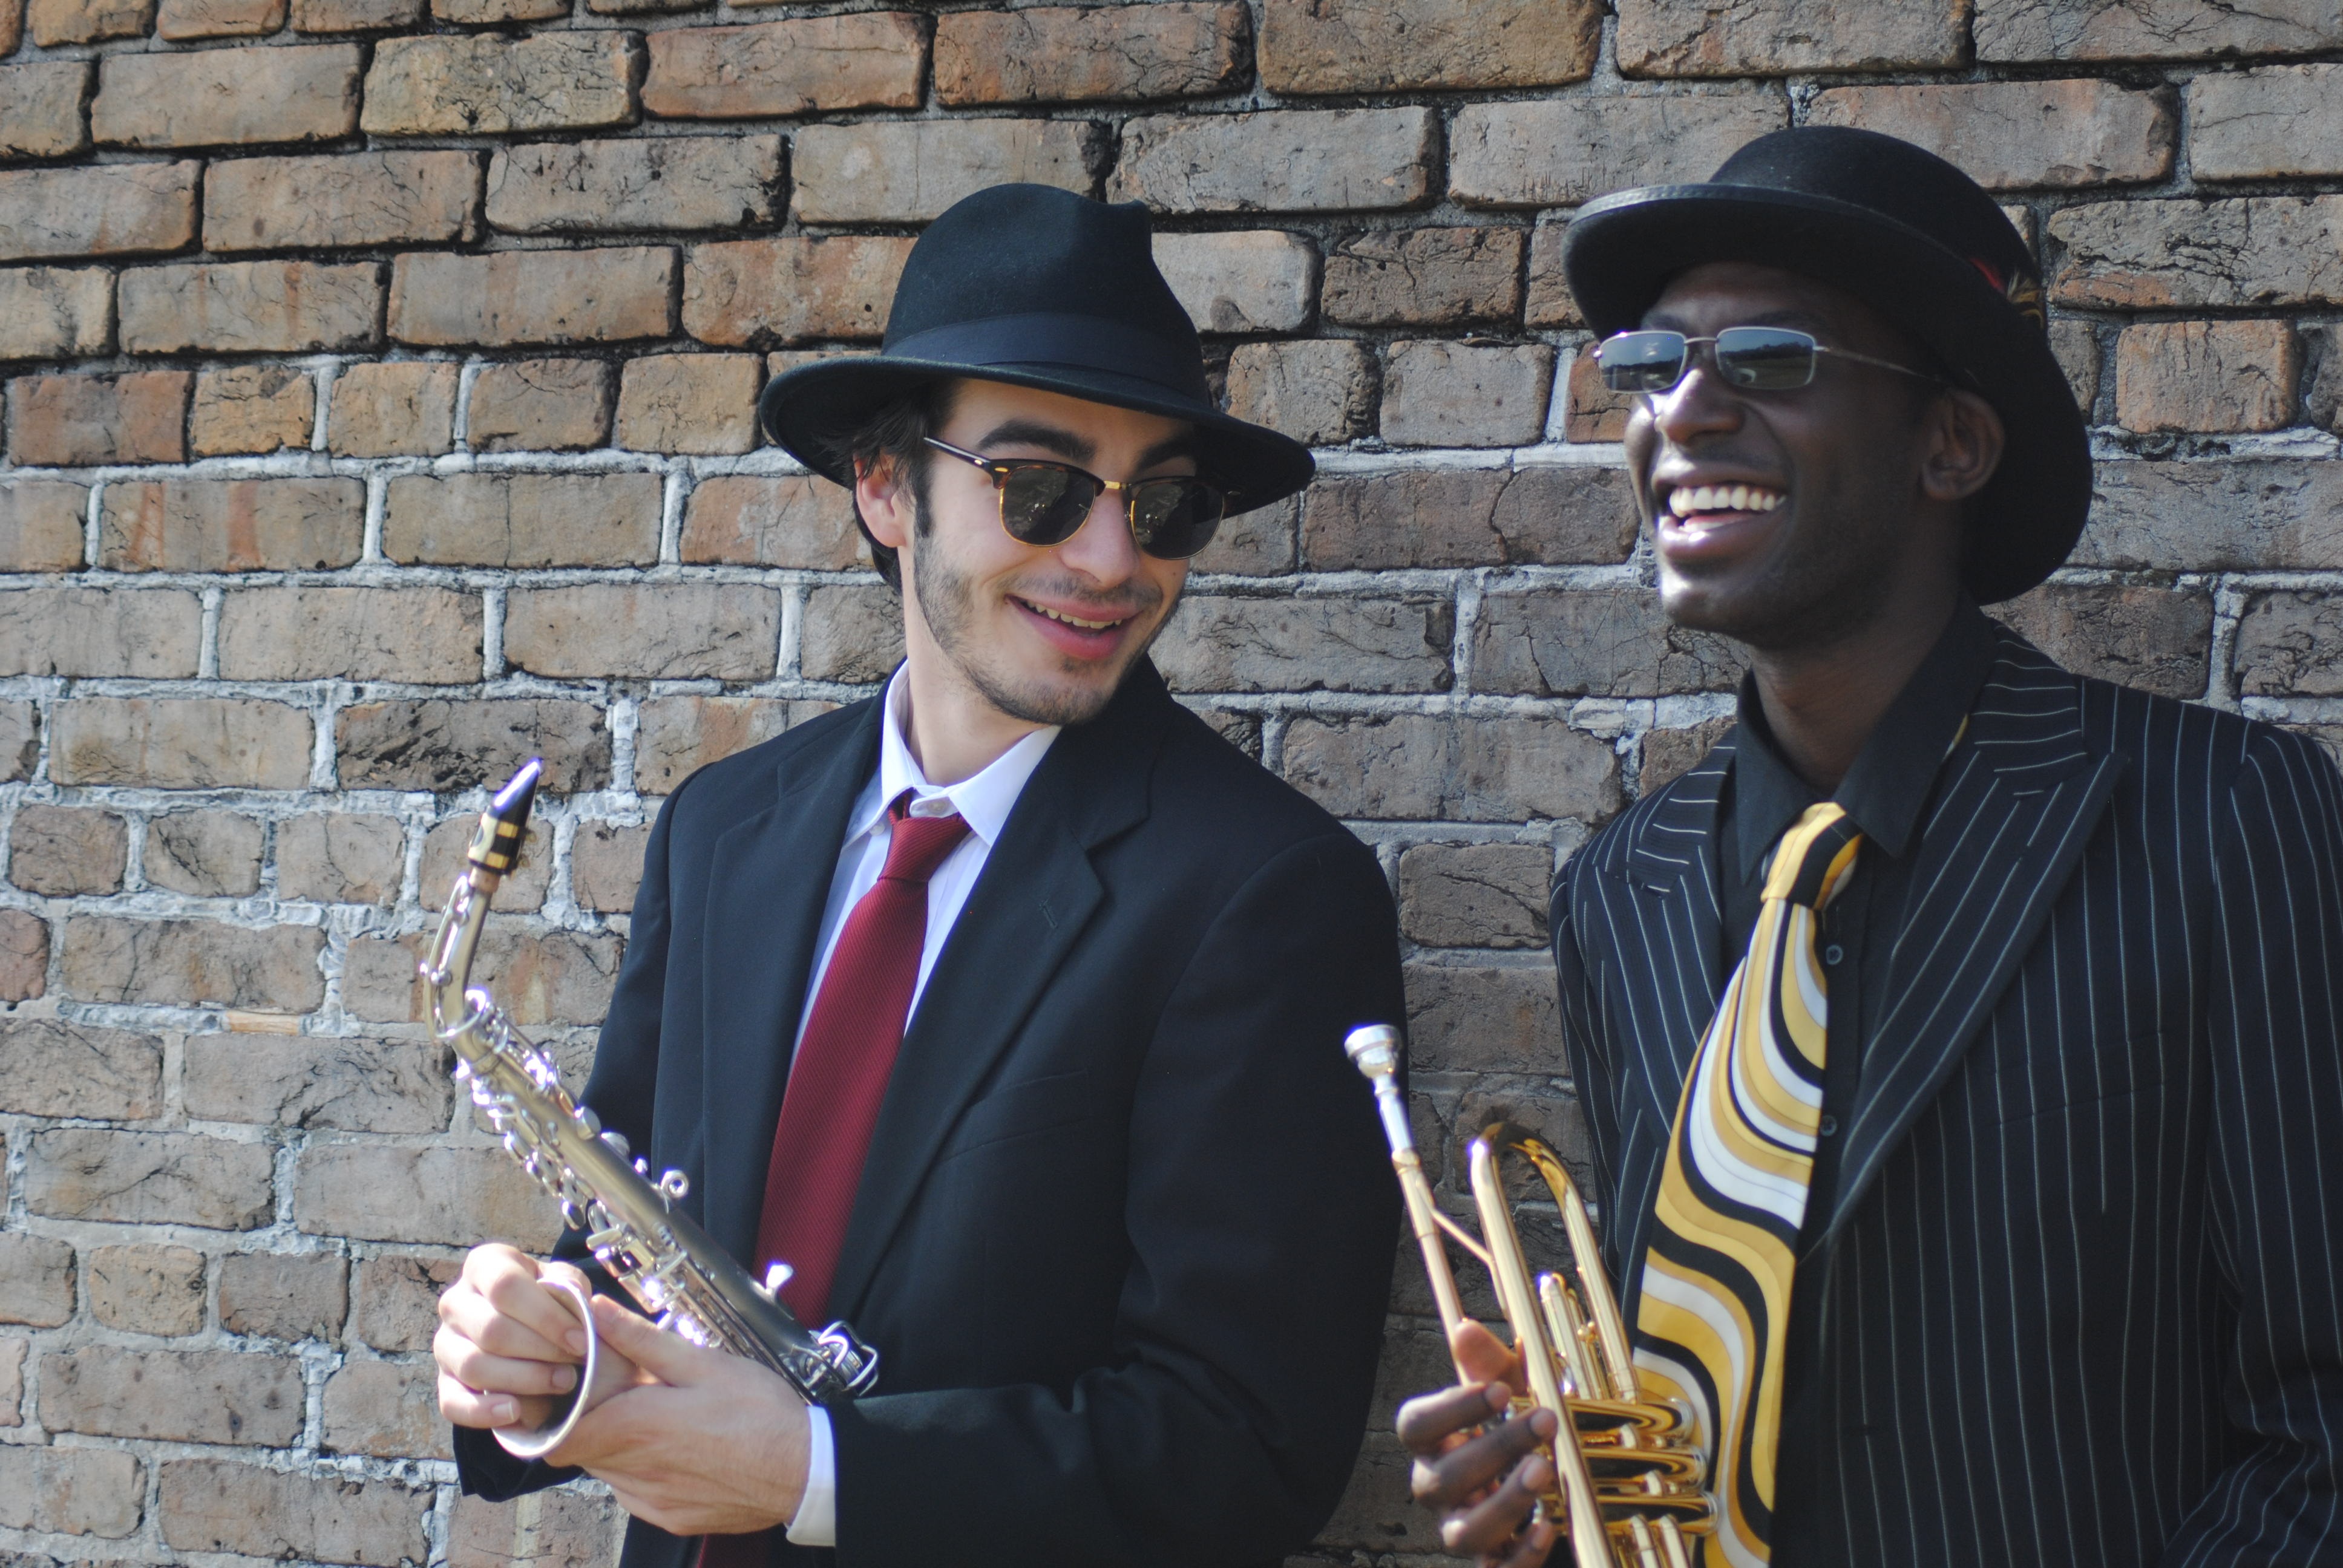
rock, music, play, instrument, artistic, musician, blues, pop, jazz, gentleman, musical, sound, style, song, melody